Woman (1918 film)

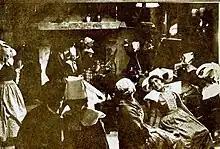
Film still

Some scenes were shot at Bar Harbor, Maine. It was here that one of Tourneur's cameramen, John van den Broek, lost his life while filming a scene close to the raging Atlantic Ocean. His body was swept out to sea and never found.